Brian Austin Green

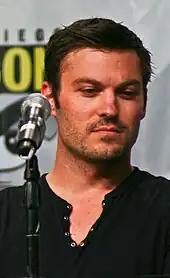
Green in 2008

Green guest-starred on the season 7 finale of "" as Anthony Green. Green was cast in The CW's new drama pilot "Body Politic", along with Minka Kelly, Gabrielle Union, and Jason Dohring. The series was not picked up for fall 2009. Green said in an interview that he was co-producing a big screen adaptation of "Fathom", starring Megan Fox. On September 27, 2009, Green made a guest appearance on the television series "Saturday Night Live" in a skit involving girlfriend (later his wife) Megan Fox. In the skit Green played a version of the Transformer Bumblebee in which Bumblebee is merely a man wearing a Bumblebee mask. Green was cast as Clay in "One Tree Hill"s seventh season. Green then left the cast because of scheduling conflicts and the role was then given to Robert Buckley; Green instead starred as superhero Callan in the Patrick Durham-directed movie "Cross", which was released to DVD and download in May 2011.